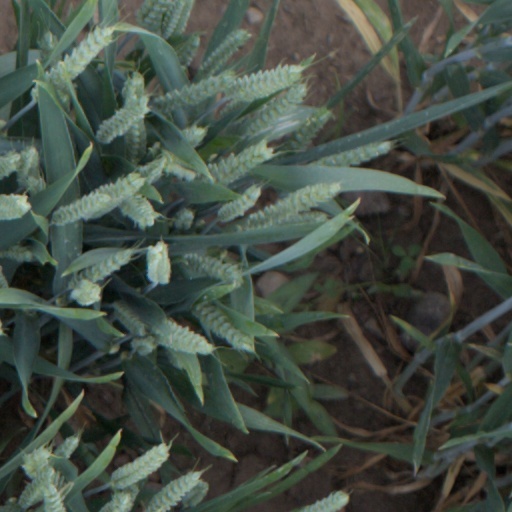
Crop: wheat